Pesa Tramicus

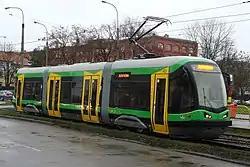
Three-section Pesa 121N

The outer sections of the tram have one single door with a 700 mm clearance, and the suspended sections have two pairs of double doors with a clearance of 1,300 mm.